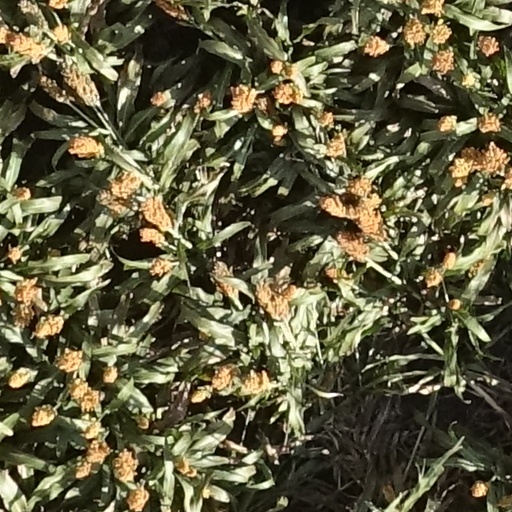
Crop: sorghum